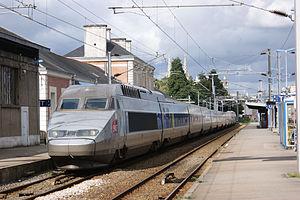
Gare de Quimper et le TGV Atlantique, rame 401, en attente de départ pour Paris.
La gare de Quimper est une gare ferroviaire française de la ligne de Savenay à Landerneau, située à proximité du centre-ville de Quimper, préfecture du département du Finistère, en région Bretagne.